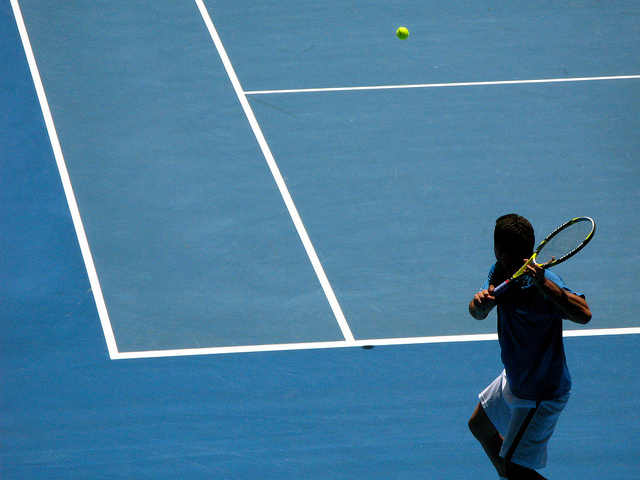
vận động viên tennis nam đang cầm vợt đứng ngoài biên đỡ bóng